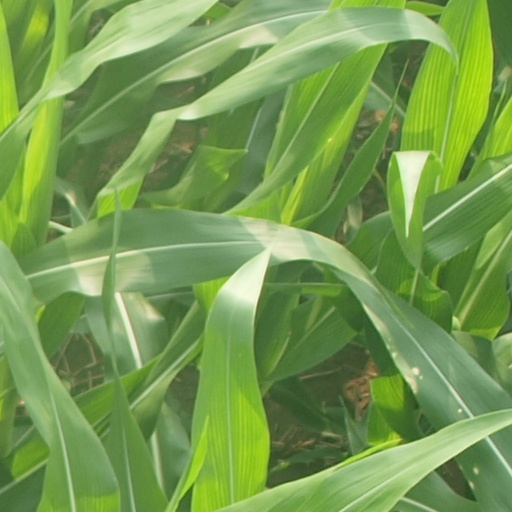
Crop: maize; corn